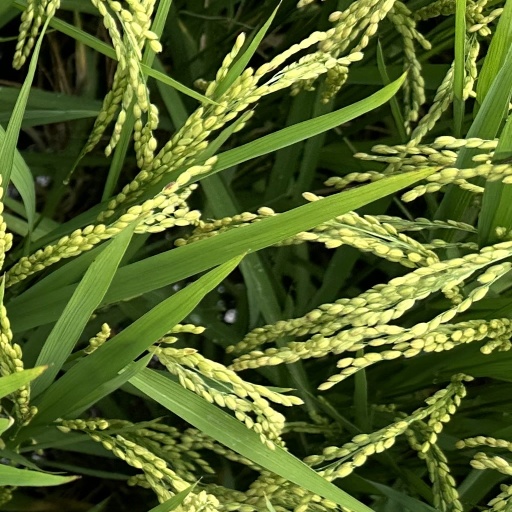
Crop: rice